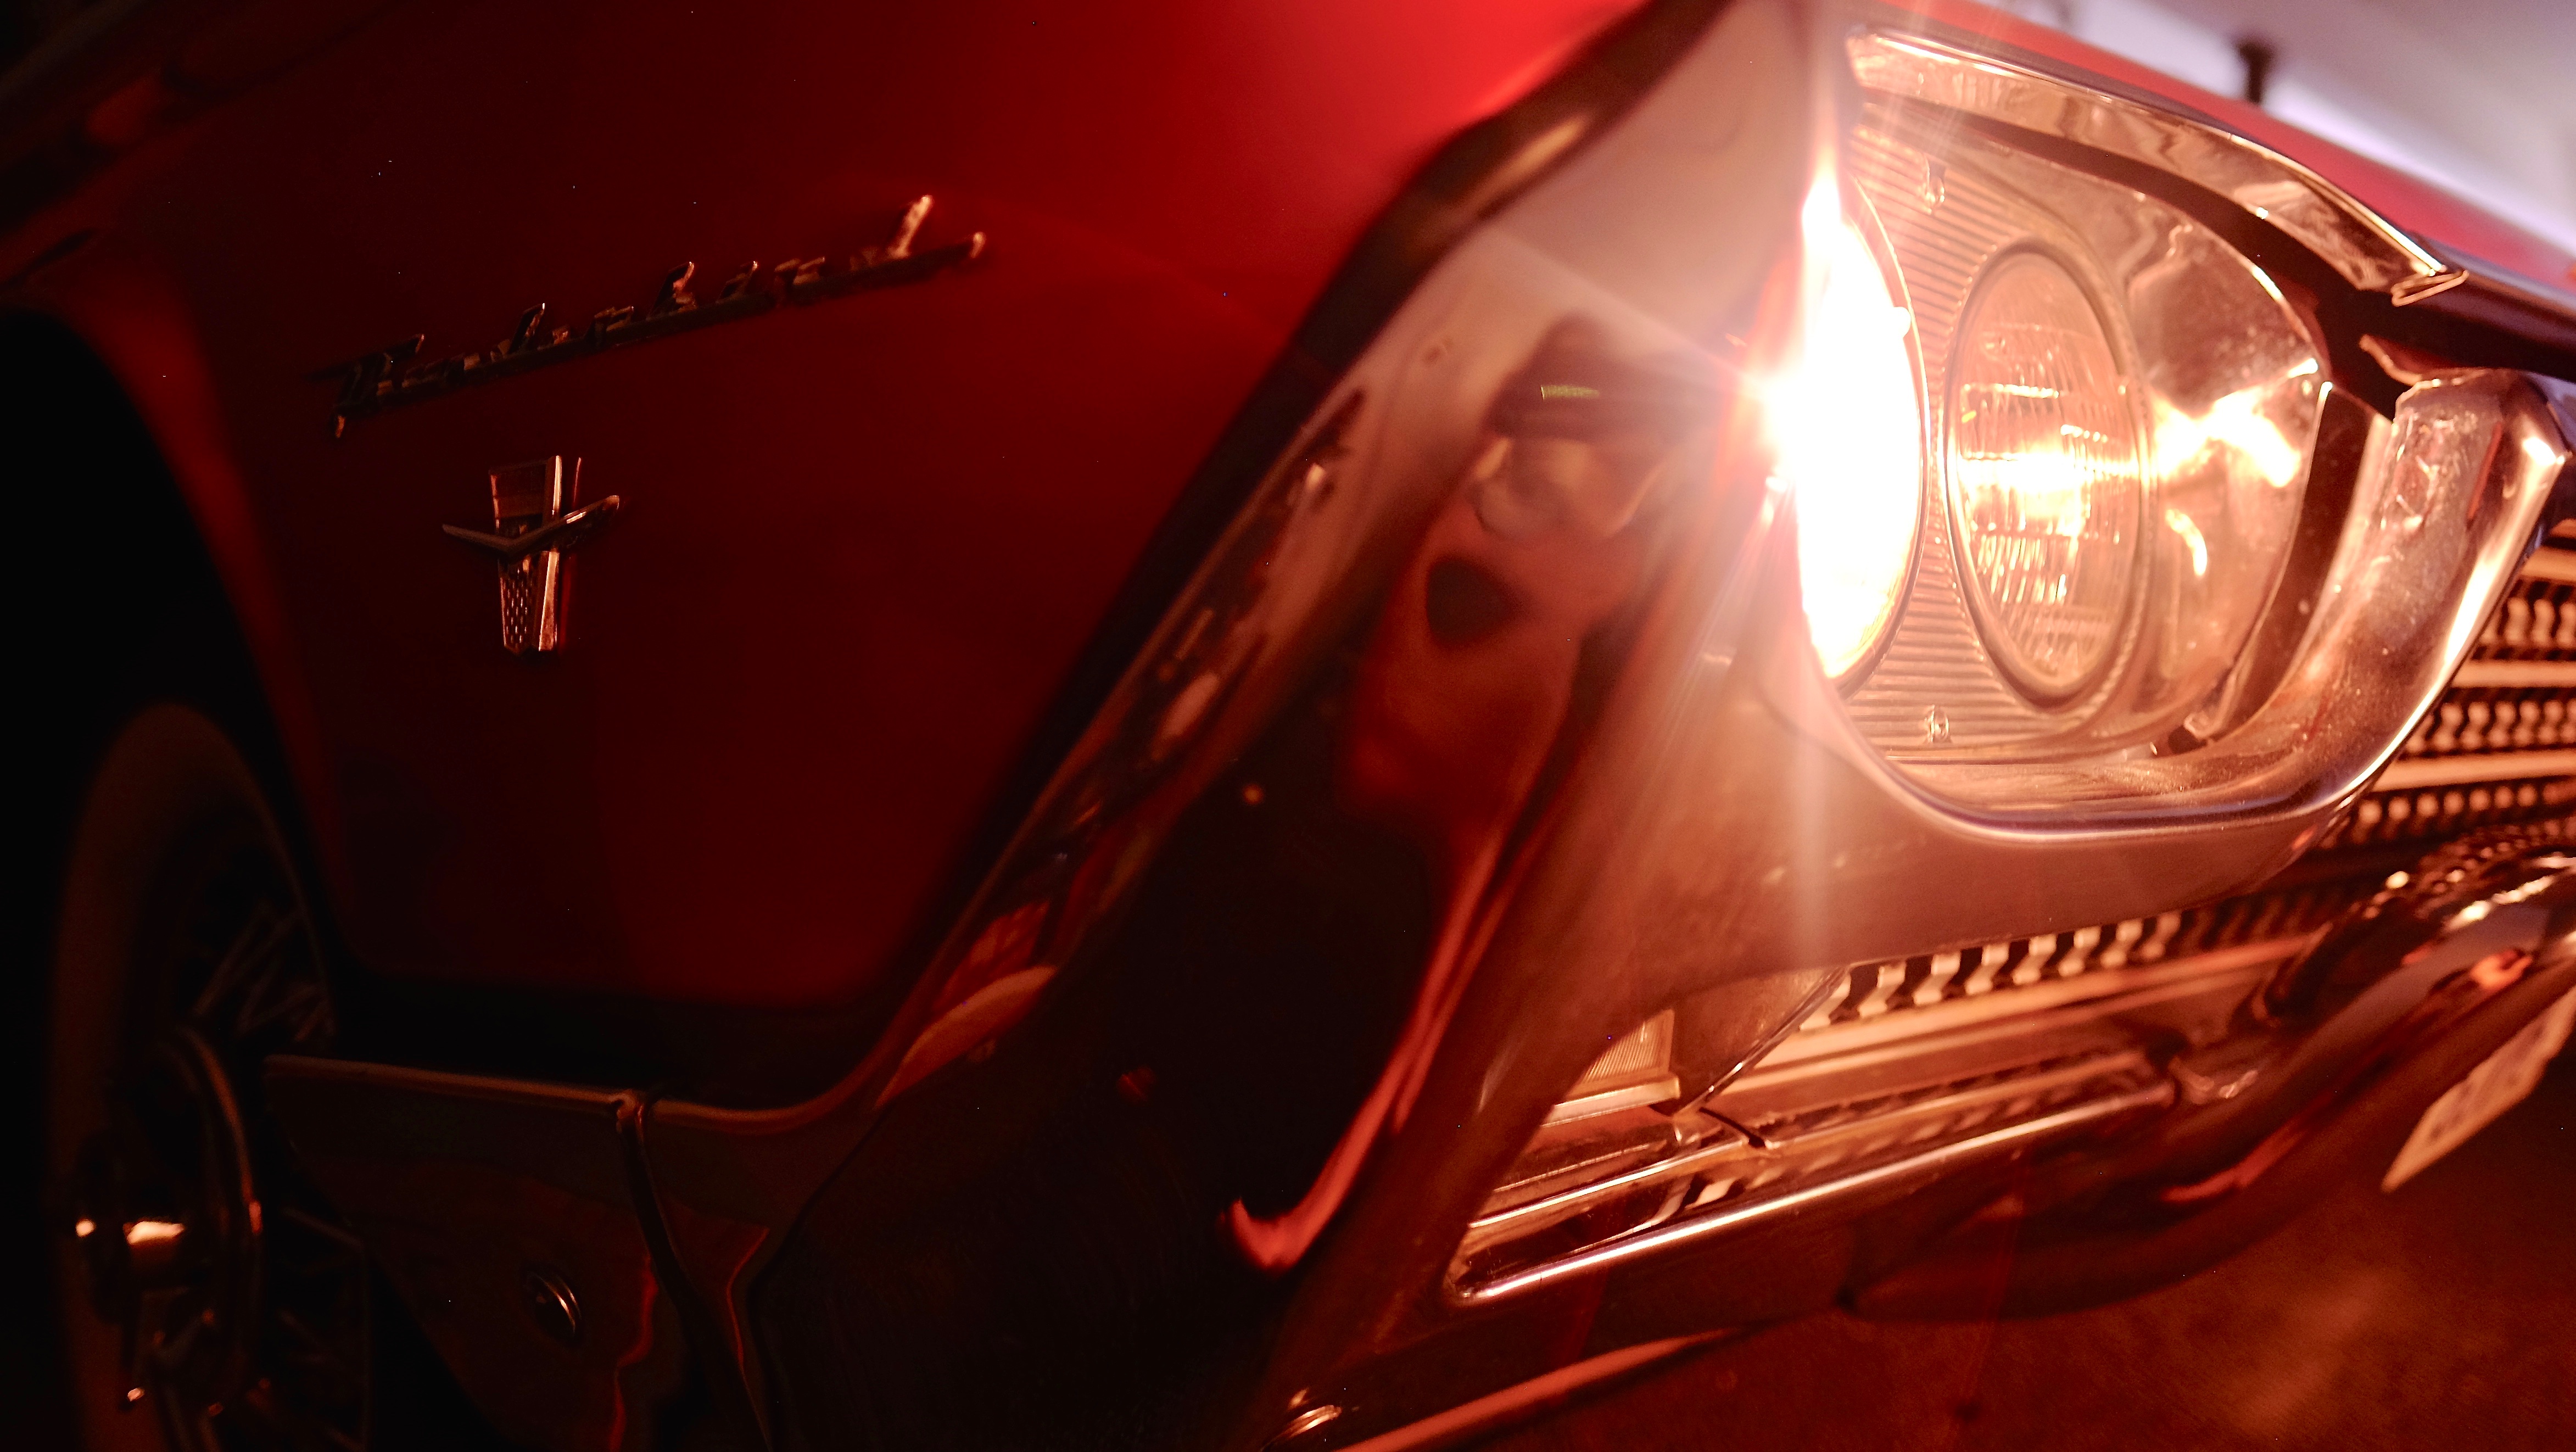
light, car, glass, red, vehicle, motorcycle, darkness, screenshot, land vehicle, automobile make, computer wallpaper, automotive design, automotive lighting